Mustafa ibn Ali al-Muwaqqit

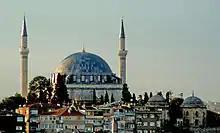
Mosque of Selim I, where Mustafa served as "muwaqqit" from a young age.

Mustafa ibn Ali was appointed as the "muwaqqit" of the Mosque of Selim I in Istanbul, when he was young. He produced most of his works during this tenure. Instead of Arabic, the customary scientific language of the Islamic World at the time, he wrote mostly in Ottoman Turkish. This decision was made in order to popularise the field of astronomy in the Ottoman state, to make it accessible to more students, and to facilitate the mention of non-Arabic place names. Many of his works were dedicated for Sultan Suleiman the Magnificent and his grand viziers, possibly aimed to be used by the state bureaucracy; this application was facilitated by the use of Turkish. According to the historian of science İhsan Fazlıoğlu, the relatively high number of extant copies of his works was an indication of the success of his attempt to reach a wider audience by using Turkish. His works were reproduced up to the middle of the nineteenth century and were used as textbooks in madrasa and muvakkithanes (offices of the "muwaqqits"). Fazlıoğlu characterised his works by their "high level of geometry, trigonometry (especially spherical trigonometry), and numerical analysis", and their style of writing that is easy to understand and apply.